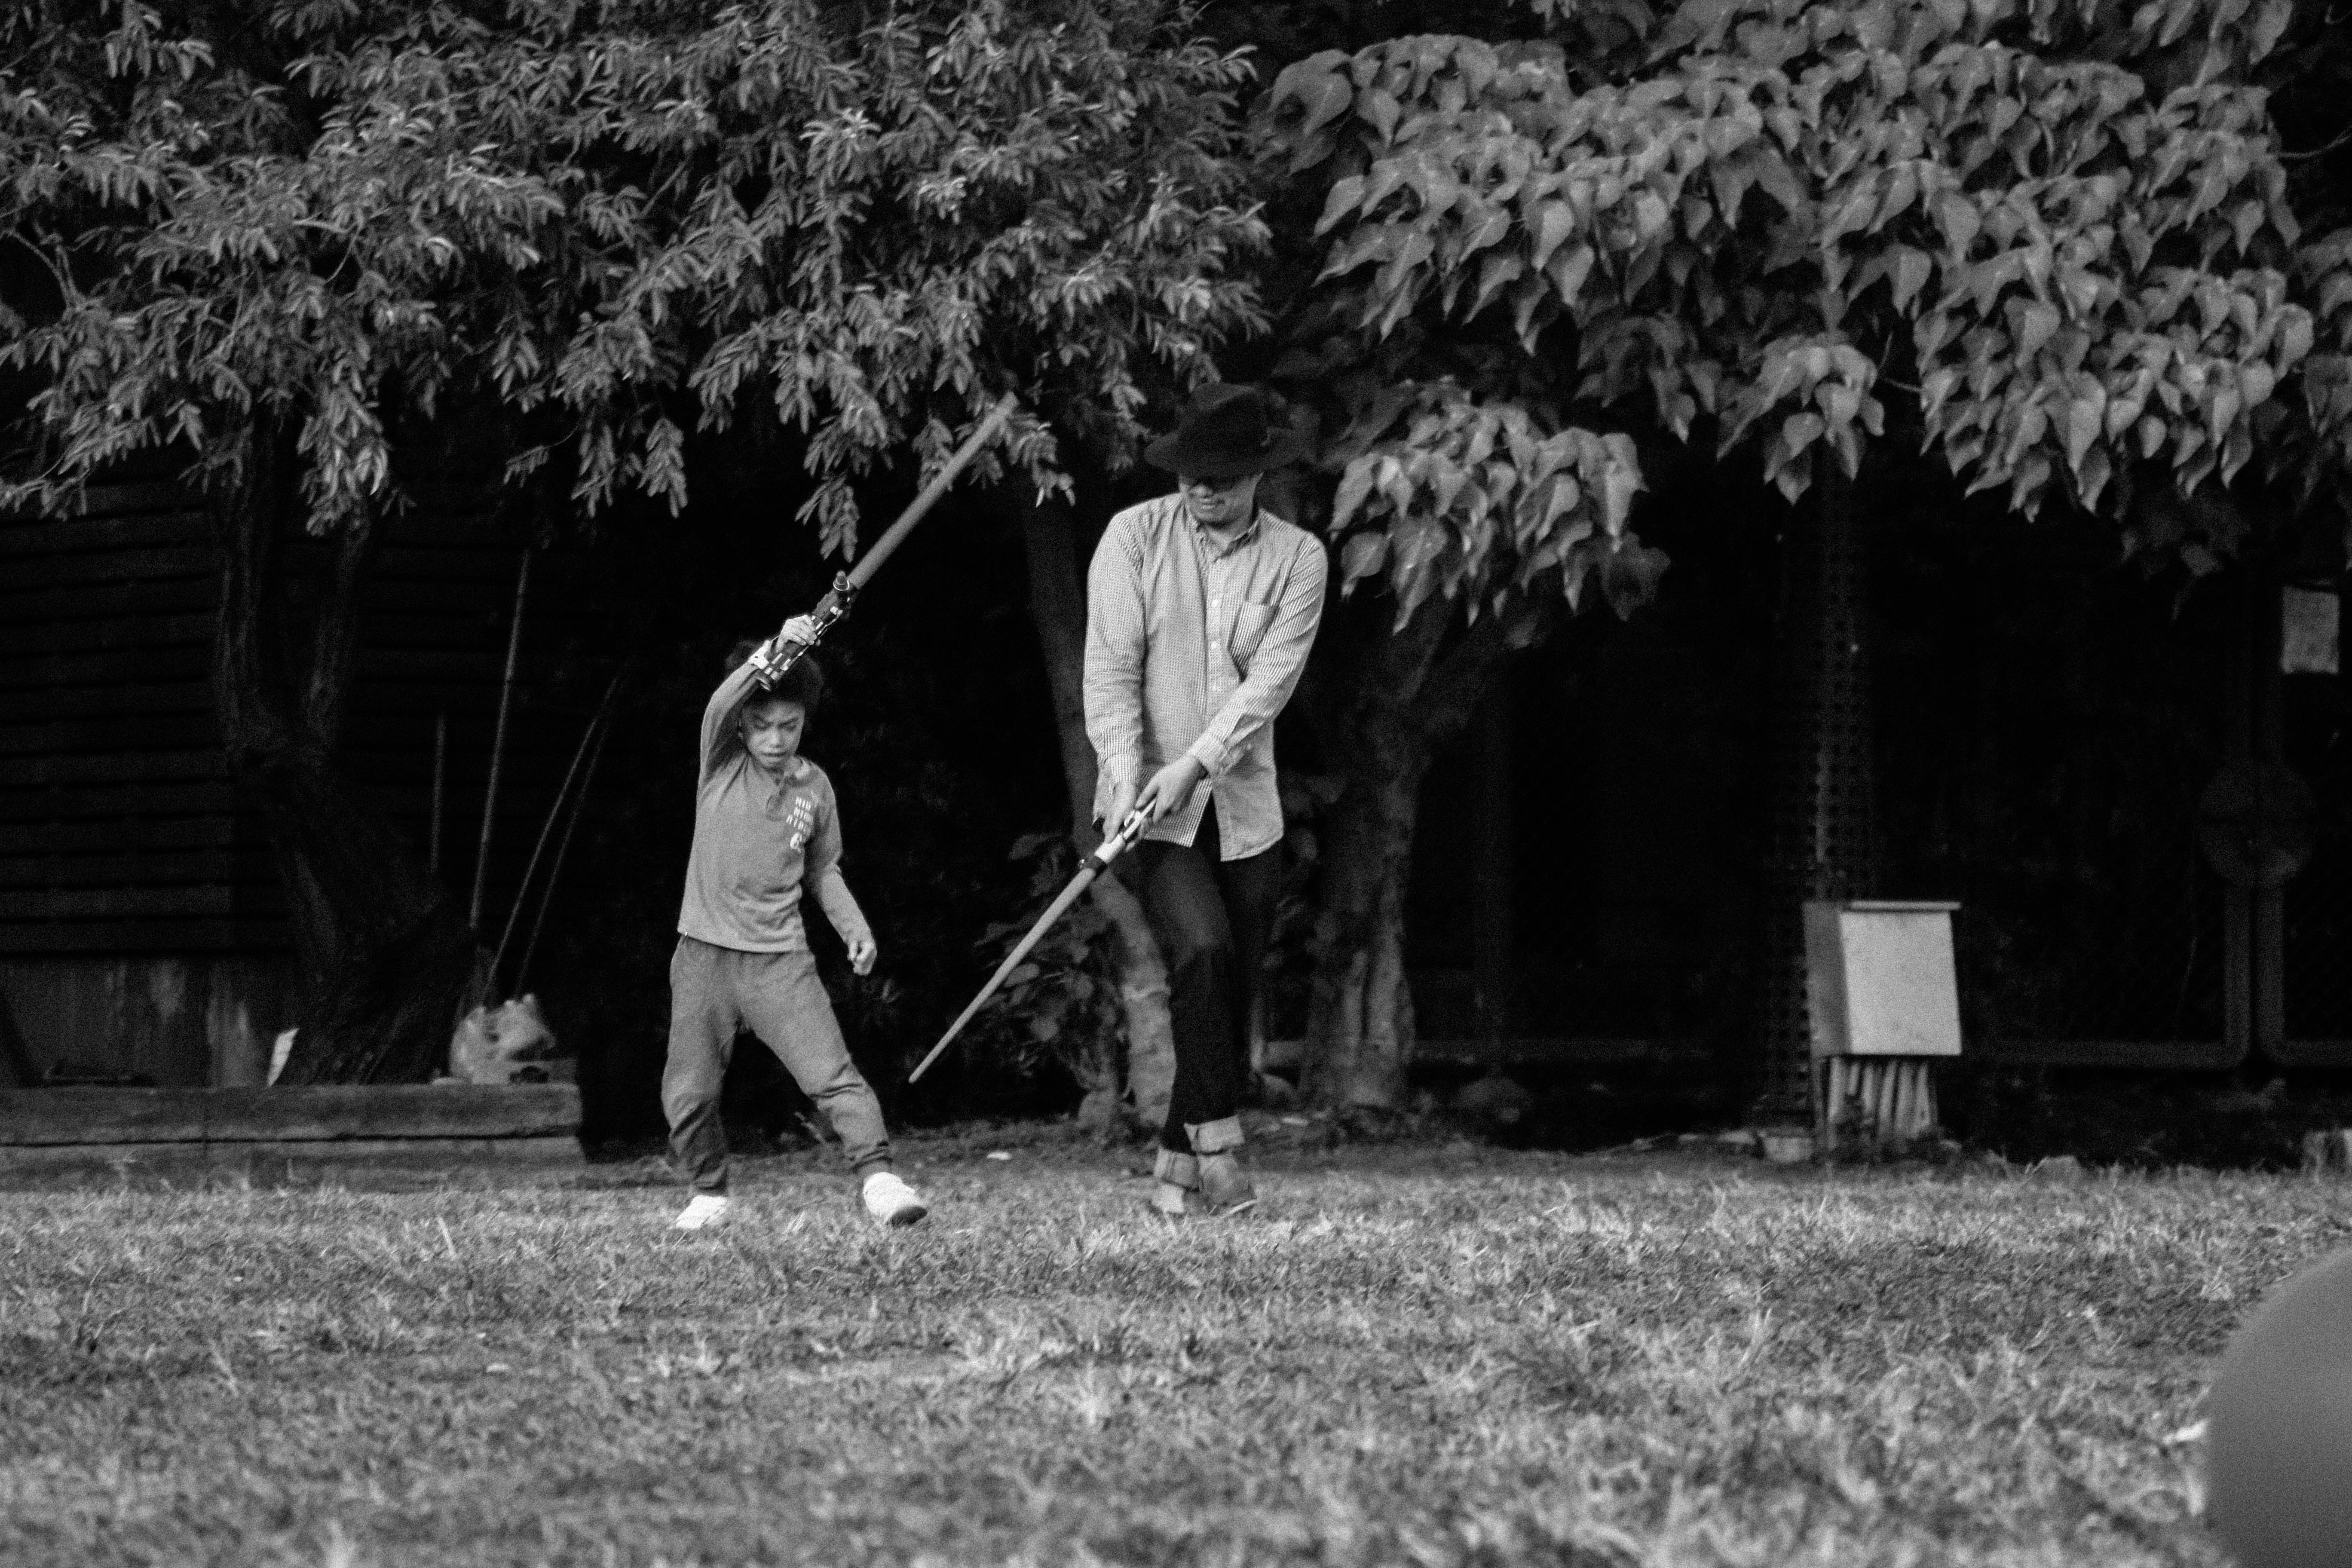
black and white, photography, flower, spring, darkness, black, monochrome, season, photograph, image, monochrome photography